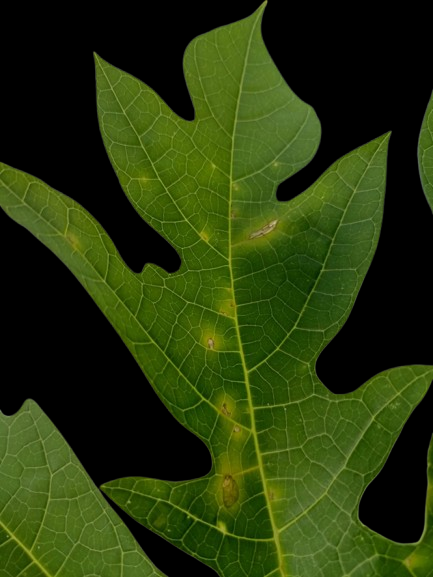
Crop: Papaya
Label: Pathogen_symptoms